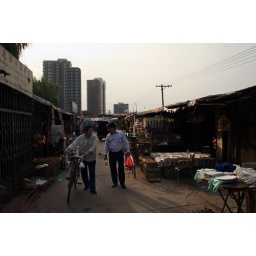
Two men stroll past bird cages at the Aige Leyuan insect and bird market in southern Beijing, October 2007